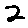
Label: 2